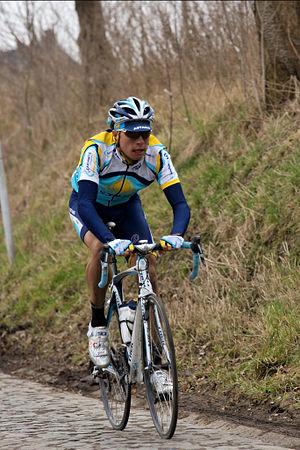
Sergey Renev est un coureur cycliste professionnel kazakh.